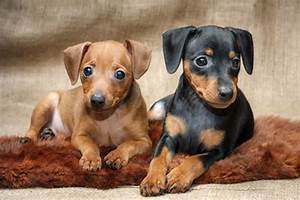
Label: dog